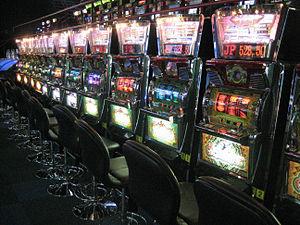
Une machine à sous est un appareil électronique ou mécanique de jeux de hasard et d'argent qui ne demande aucune stratégie ou habileté particulière. Machine à sous, nommée bandit à un bras, connu en Grande-Bretagne comme une machine à sous, appareil de jeu fonctionnant en laissant tomber une ou plusieurs pièces ou jetons dans une fente et en tirant sur une poignée ou en appuyant sur un bouton pour activer une à trois bobines ou plus marquées segments horizontaux en faisant varier les symboles. La machine est rentable en glissant dans une tasse ou une auge de deux à toutes les pièces de la machine, en fonction du nombre de symboles alignés et du nombre de symboles alignés lorsque les bobines en rotation s'immobilisent. Les symboles traditionnellement utilisés sont les suivants: étoiles, combinaisons de cartes, barres, chiffres, divers fruits représentés - cerises, prunes, oranges, citrons et pastèques - ainsi que les mots jackpot et bar.